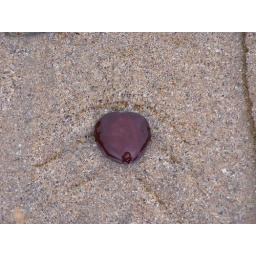
A Fruit, heart shaped, in the fresh water stream joining the ocean at Paradise Beach